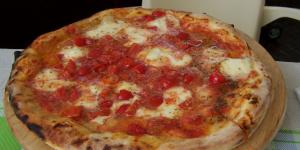
pizza marinera con gambas